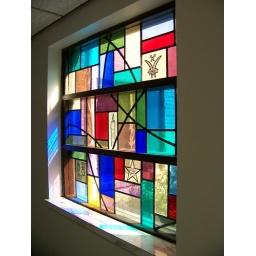
090730 stained glass window in dining room